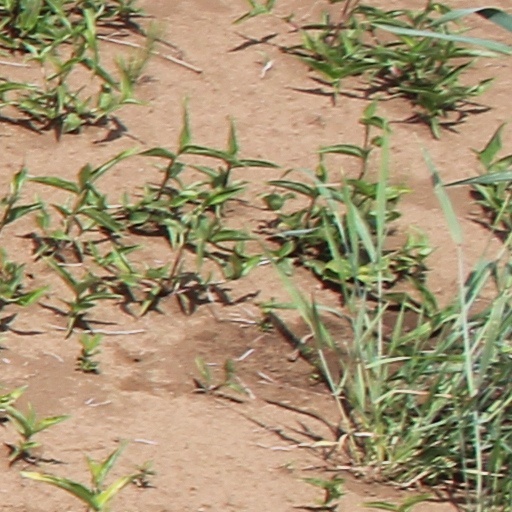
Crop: wheat